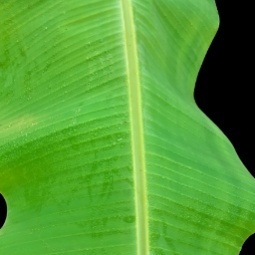
Label: Healthy